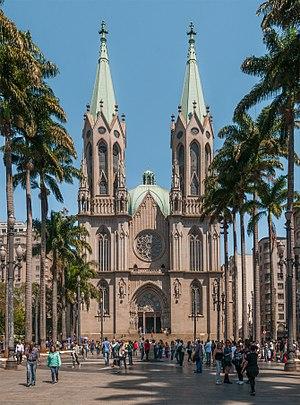
São Paulo ou Sao Paulo est une ville du Sud du Brésil. Avec ses onze millions d'habitants en 2014, c'est la plus grande ville du Brésil et d'Amérique du Sud. C'est également la ville qui compte le plus de lusophones au monde. La région métropolitaine de São Paulo est l'une des plus peuplées du continent américain, avec celles de Mexico et New York, et la cinquième au monde. Capitale de l'État de São Paulo — le plus peuplé du pays — et principal centre financier, commercial et industriel de l'Amérique latine, elle est de fait la capitale économique du Brésil.